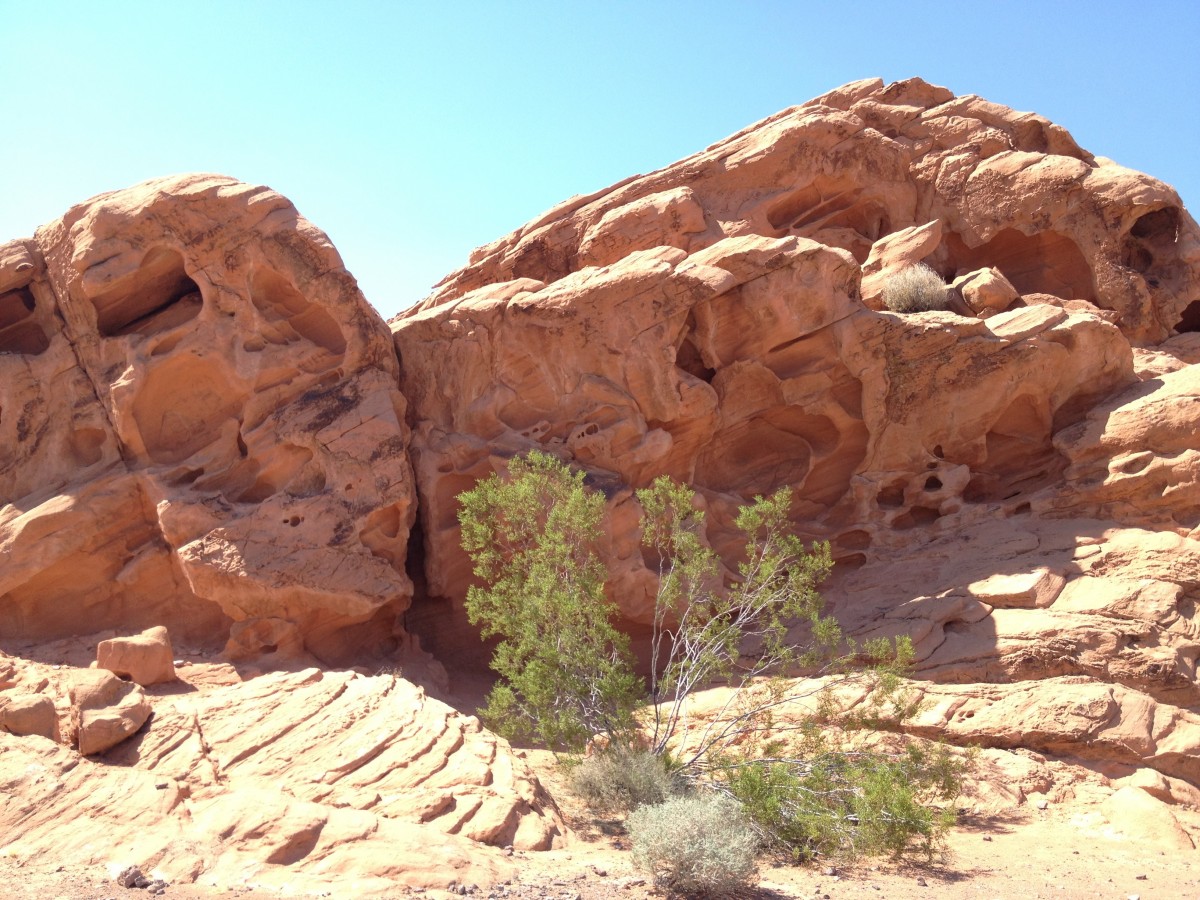
Tags: rock, mountain, desert, valley, formation, cliff, arch, canyon, terrain, geology, badlands, plateau, wadi, butte, natural environment, geographical feature, aeolian landform